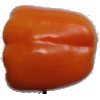
Label: Pepper Orange 1